Describe the emotion expressed in this image:  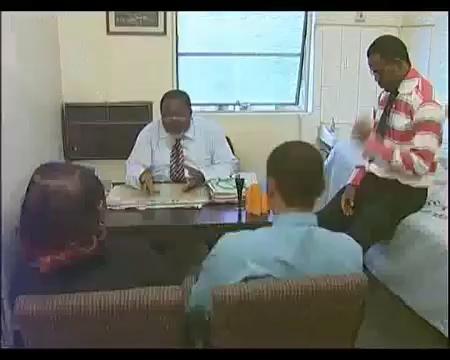
This person displays Suffering, valence and arousal with low intensity.